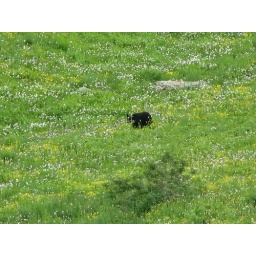
Close up of a black bear below the trail